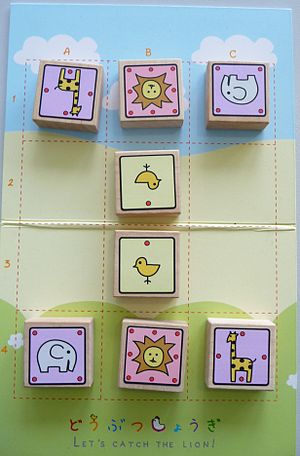
Fang Løven
Spillebræt med brikker. De røde prikker på brikkernes kanter og hjørner viser i hvilke retninger hver brik må flyttes.[1]
Fang Løven er en forenklet udgave af spillet shogi med dyremotiver på brikkerne.